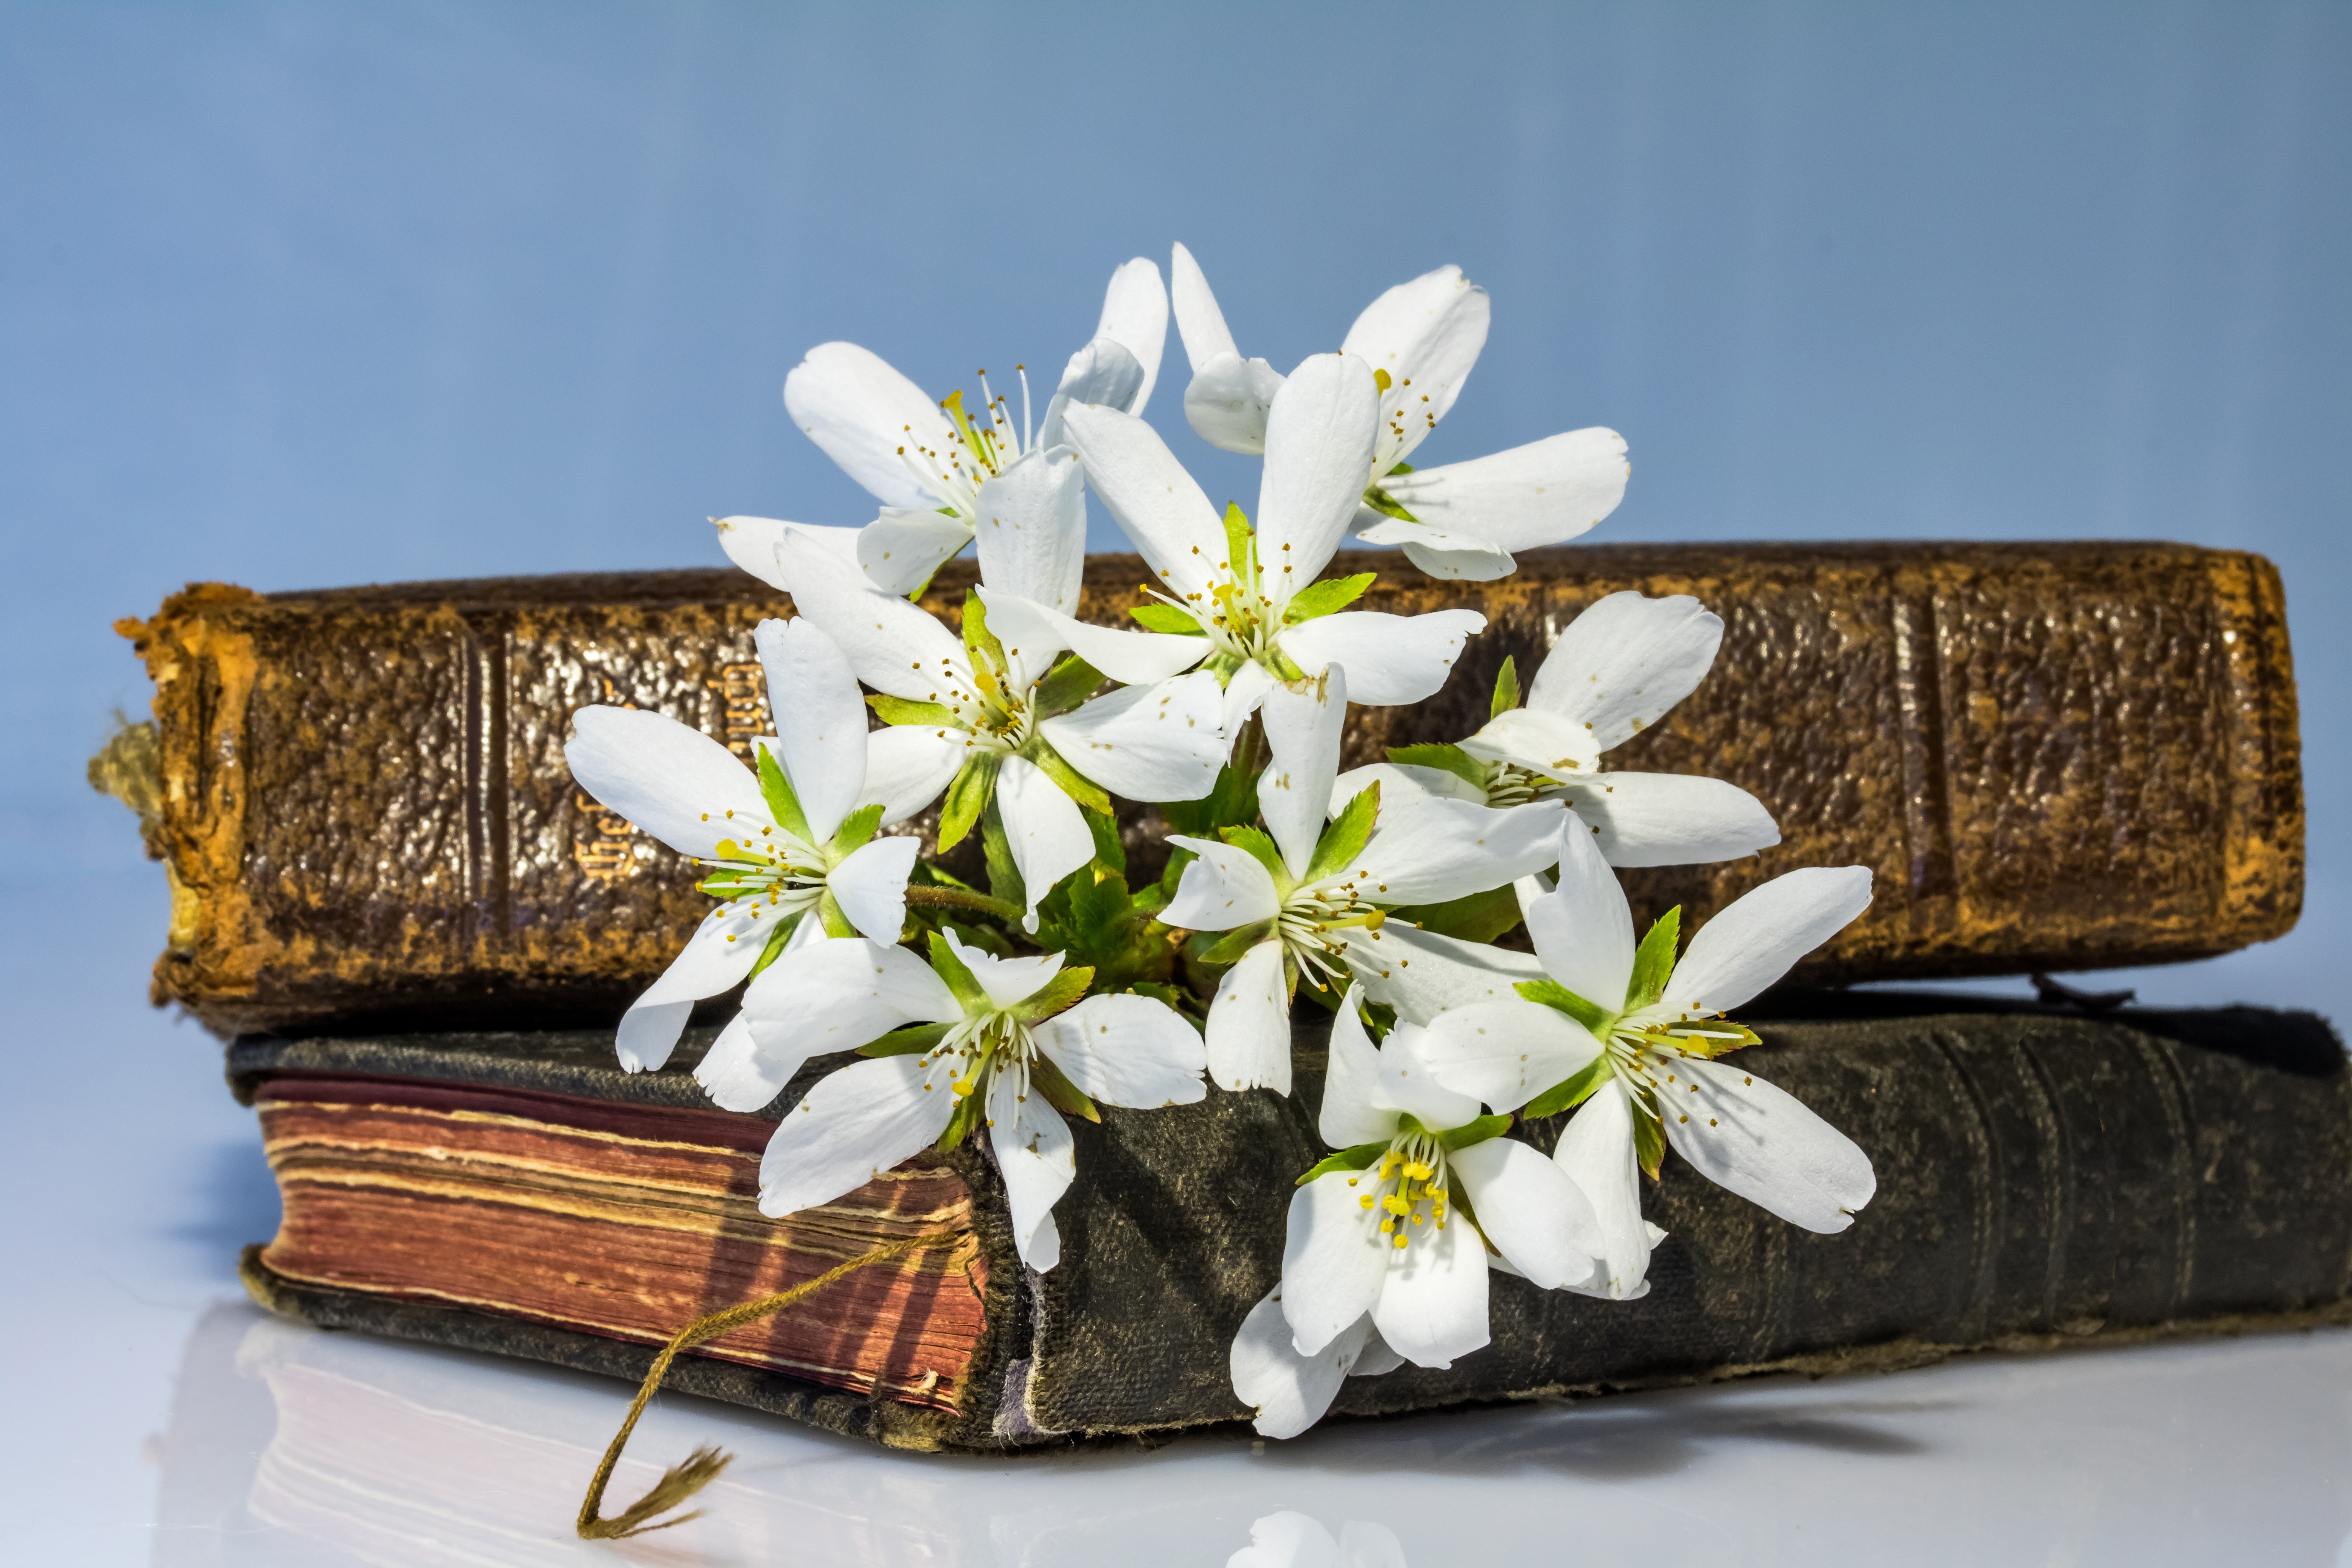
plant, flower, food, nostalgia, flora, transience, nostalgic, past, flavor, white flowers, old and new, old books, ornamental cherry, dwarf cherry, kuril cherry, books lying, leather book cover